Ritchie De Laet

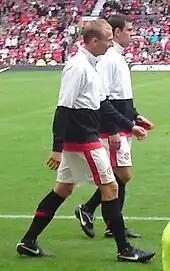
De Laet (front), with Darron Gibson, at Manchester United to Birmingham City on 16 August 2009

On 8 January 2009, De Laet was signed by Premier League champions Manchester United on a three-year contract. The fee to be paid by Manchester United depended on appearances. After joining United, De Laet played exclusively for the club's reserve team. In March 2009, De Laet was named as one of five over-age players in the Manchester United under-18 squad for the Torneo Calcio Memorial Claudio Sassi-Sassuolo; he played in three of the five matches, and scored a penalty in the 5–3 semi-final penalty shoot-out win over Modena to take the Red Devils into the final, in which they beat Ajax 1–0.